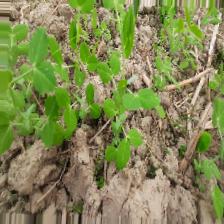
Label: Normal